Azendohsaurus

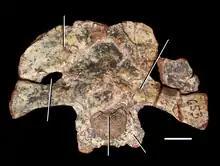
Braincase of UA 7-20-99-653, the holotype of "A. madagaskarensis", in occipital view

Even preliminary examination of the rest of the skull and skeleton from the Madagascan species confirmed that "Azendohsaurus" was not a dinosaur, and was instead an aberrant herbivorous archosauromorph that was only distantly related to dinosaurs, let alone sauropodomorphs. A description of the cranial material was published first in May, 2010 by John J. Flynn and colleagues, who also officially named and diagnosed it as a new species of "Azendohsaurus", Azendohsaurus madagaskarensis, named for its country of origin. This was also the first time "Azendohsaurus" was determined to be a non-dinosaur in the published literature.